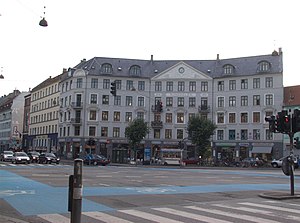
Nørrebros Runddel
Runddelen, til venstre anes det nu nedrevne Ungdomshuset.
Nørrebros Runddel er et centralt beliggende kryds på Nørrebro i København hvor Nørrebrogade krydser Jagtvej. Tidligere lå her en rundkørsel, men krydset er siden bygget om til et almindeligt lyskryds. Krydset har dog bevaret sin runde form, og har derfor karakter af et byrum med en slags pladsdannelse, men uden store fodgængerområder.